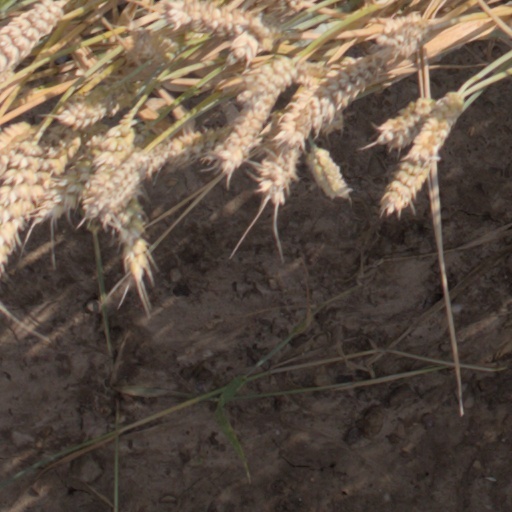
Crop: wheat